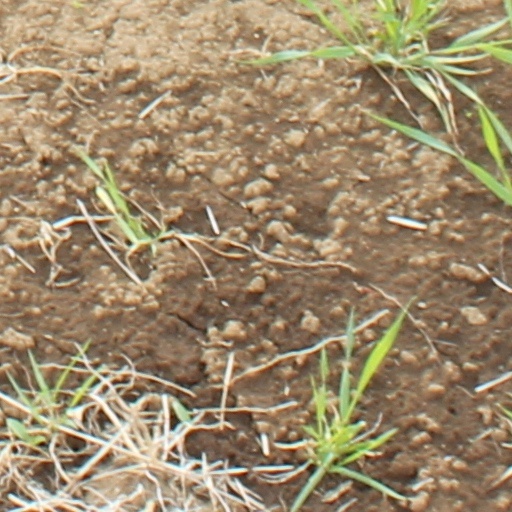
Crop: wheat